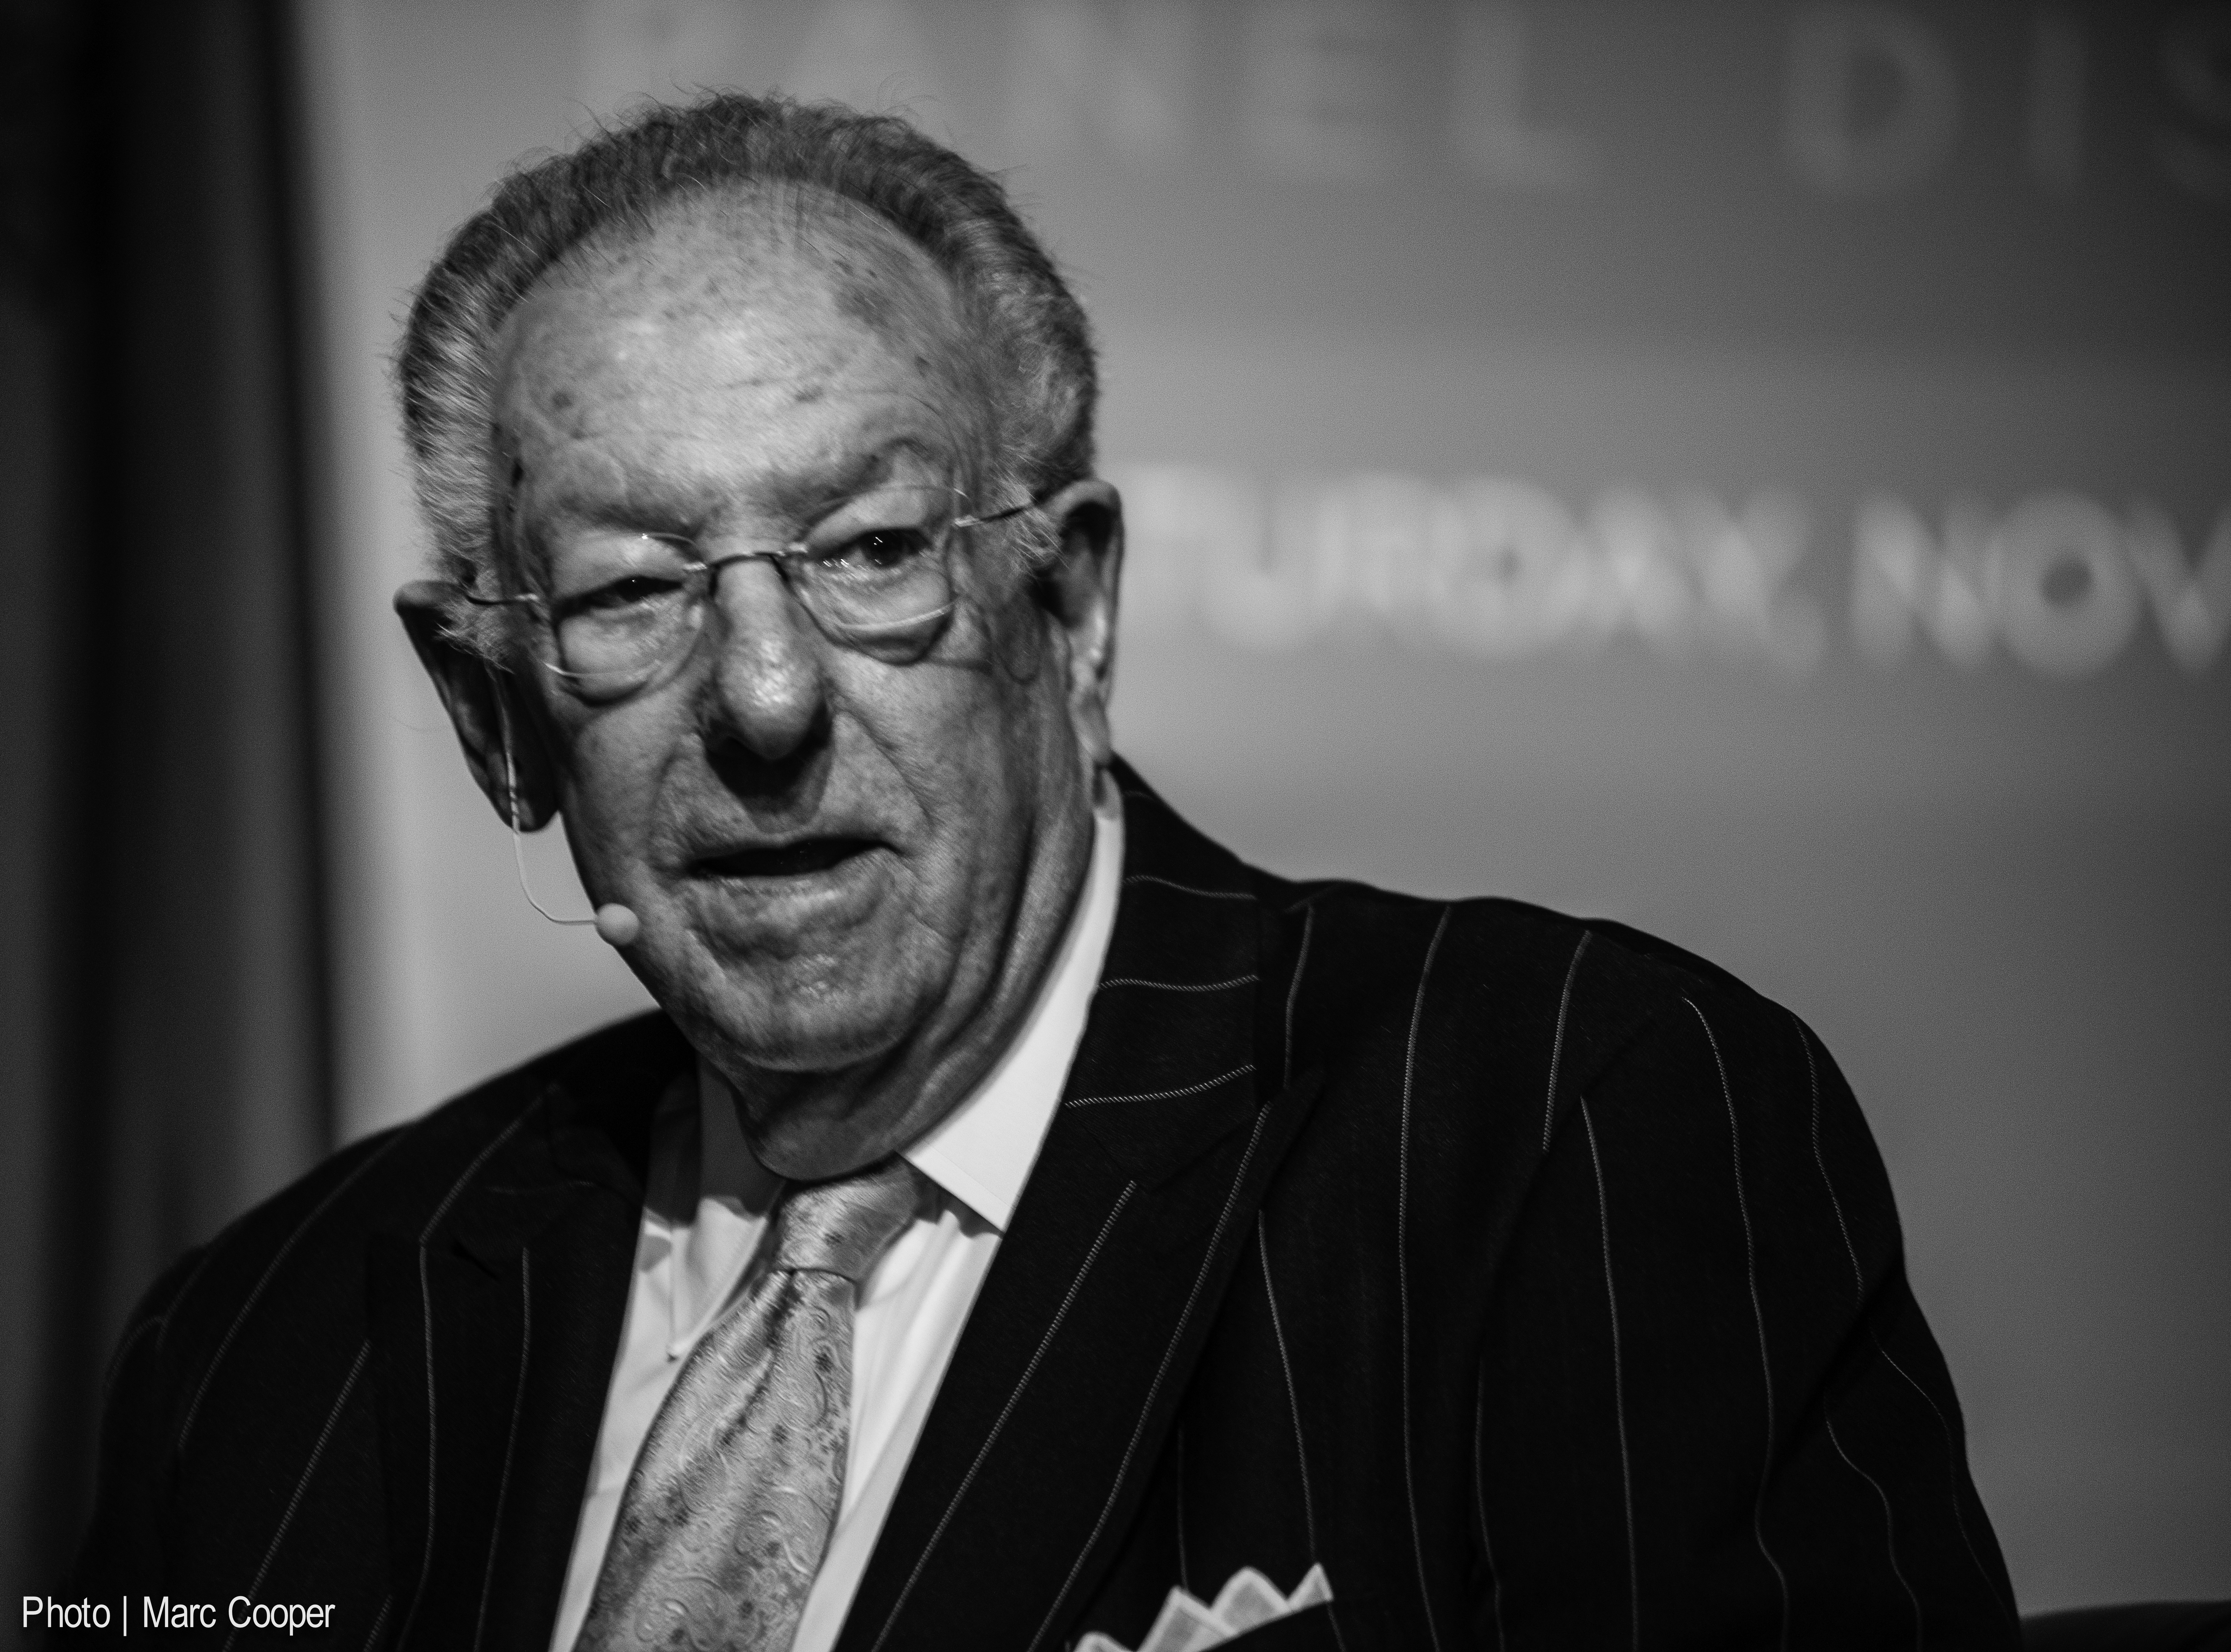
man, person, black and white, portrait, black, monochrome, spilotro, casinolawyer, monochrome photography